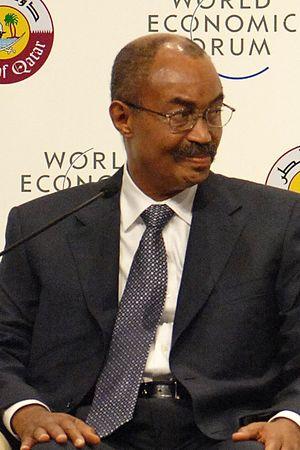
Amani Abeid Karume est un ancien président de Zanzibar, région semi autonome de la Tanzanie, élu deux fois du 8 novembre 2000 au 3 novembre 2010. Il est le fils du premier président de Zanzibar, Abeid Amani Karume, et membre du parti Chama cha Mapinduzi.
Le président de Zanzibar est le chef de l’État de la République populaire de Zanzibar puis du Gouvernement révolutionnaire de Zanzibar.